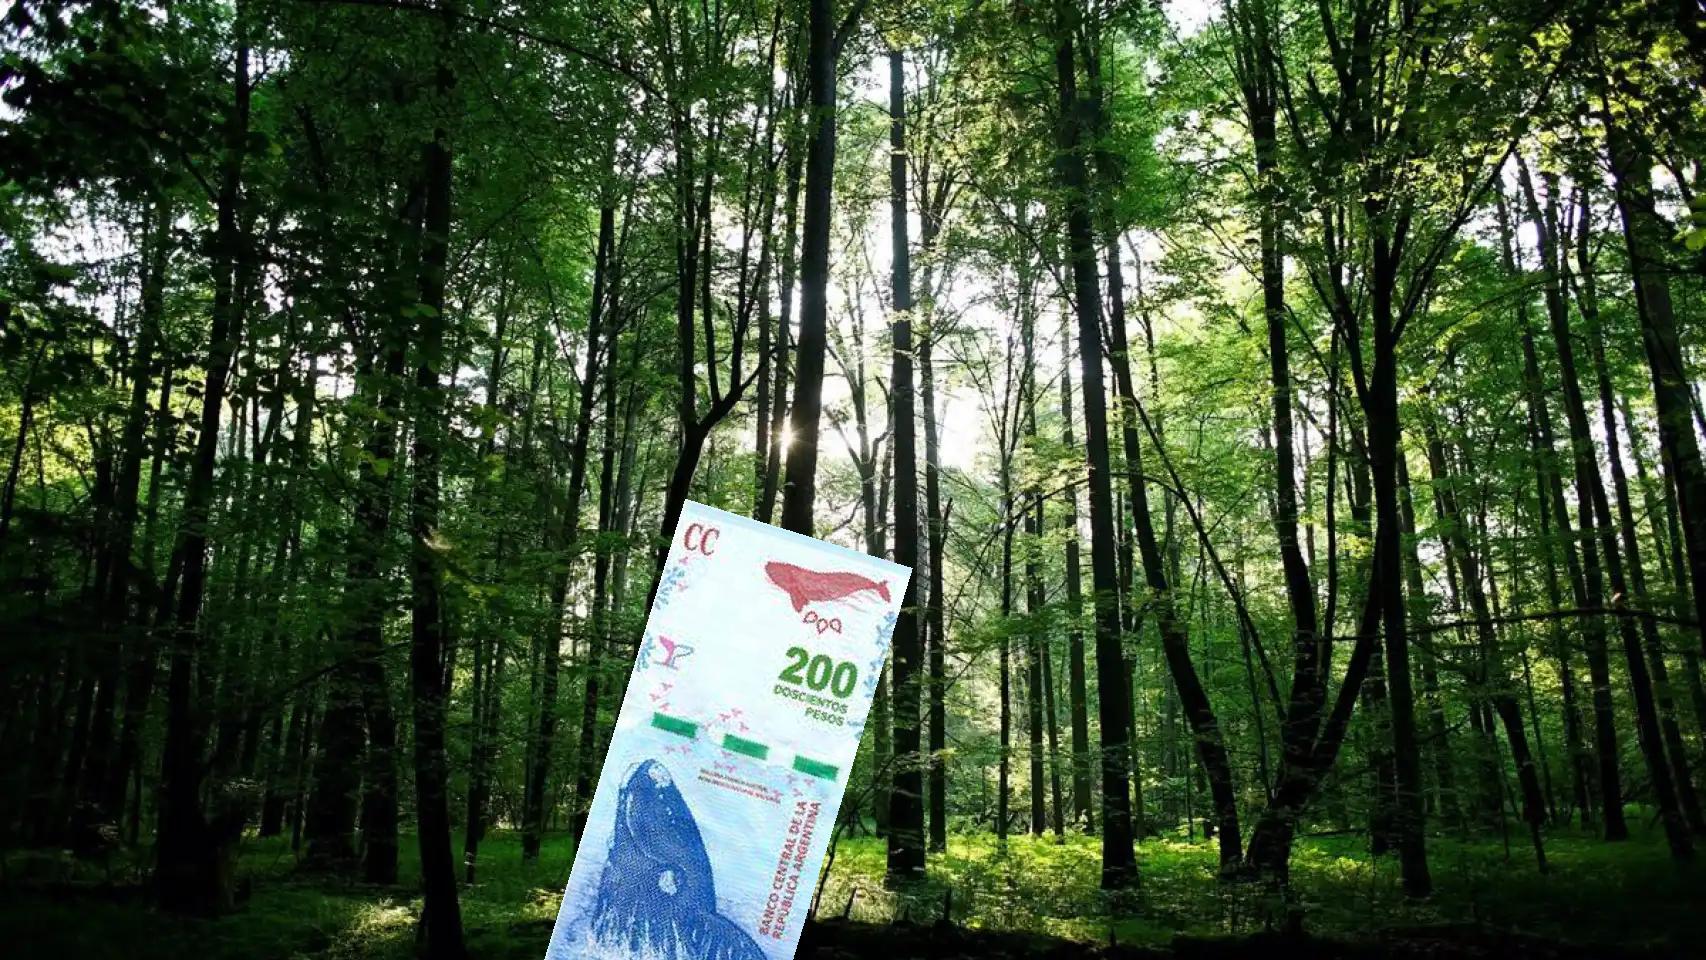
Denominación: 200